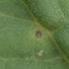
Crop: Tomato
Condition: alternaria-d